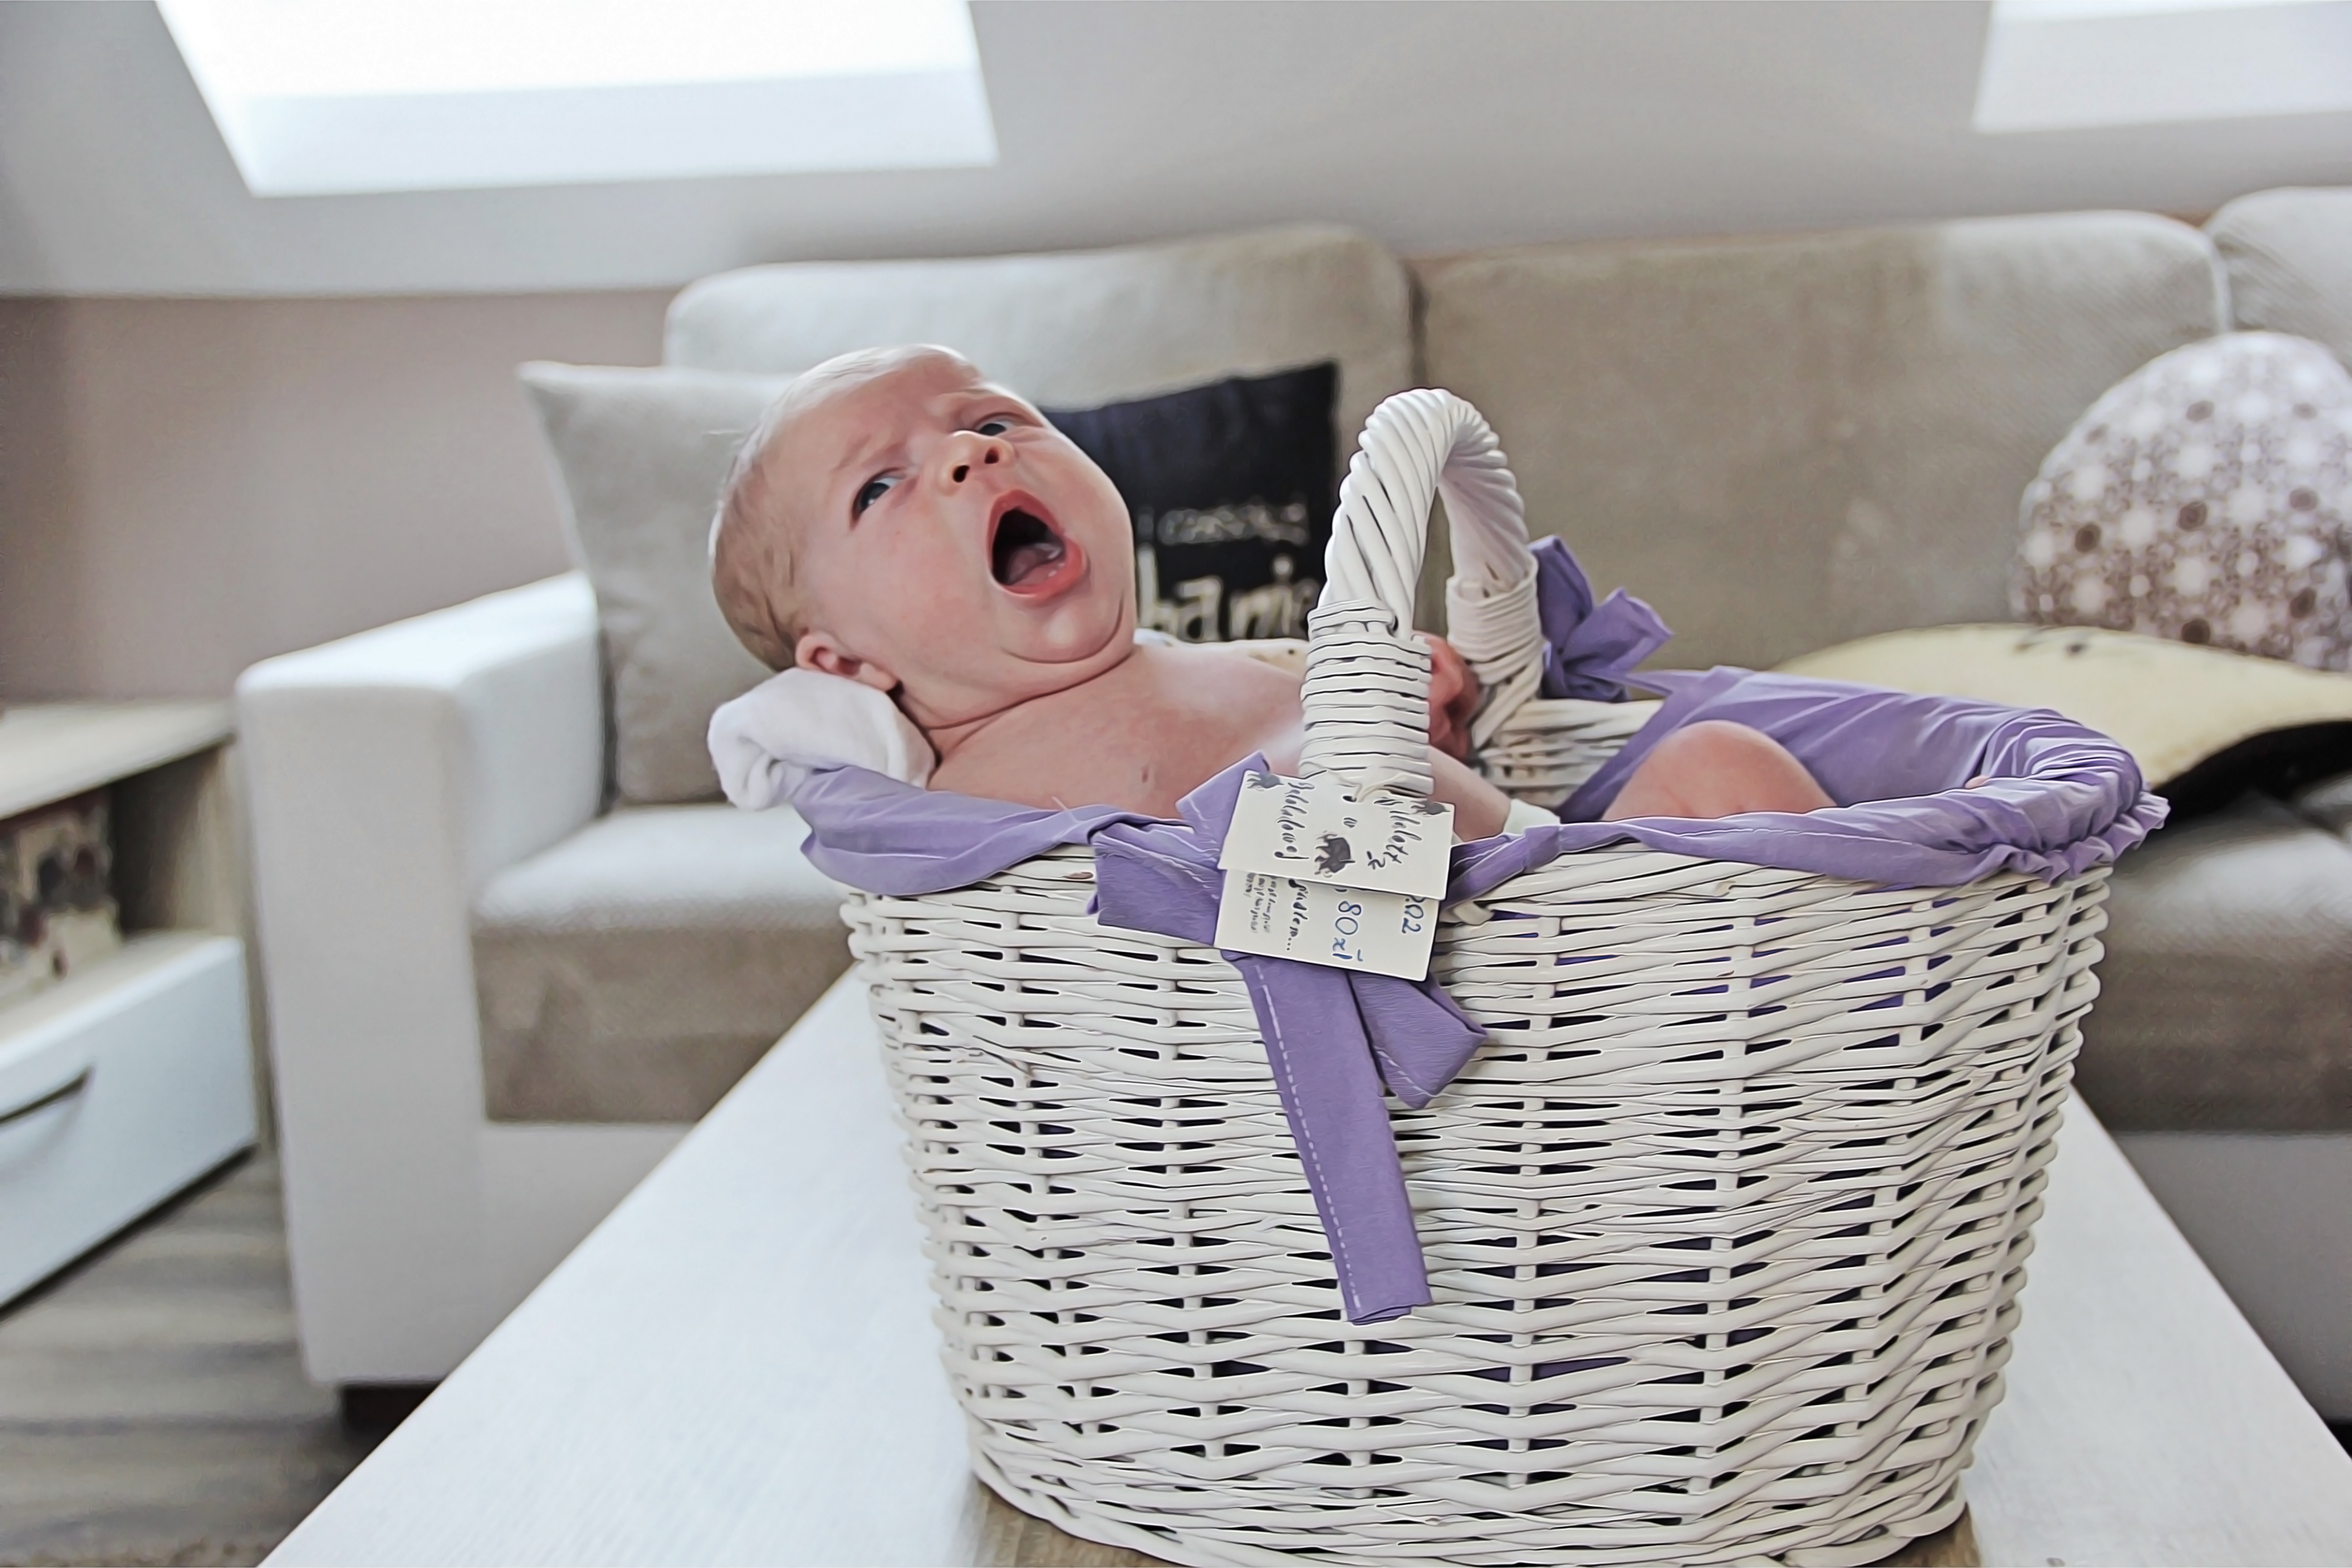
spring, laundry, product